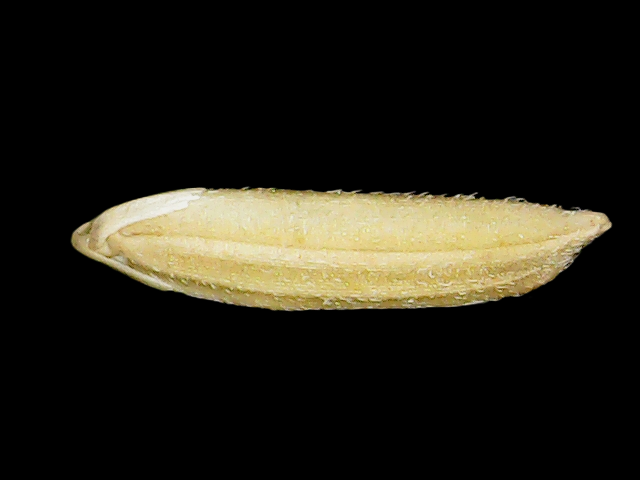
Rice variety: Binadhan21